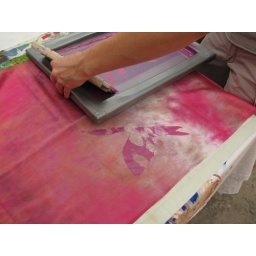
The bird silhouette had clouds in it - beautiful!